First Persian invasion of Greece

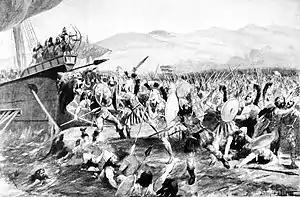
Battle of Marathon.

The Persian fleet next headed south down the coast of Attica, landing at the bay of Marathon, roughly from Athens, on the advice of Hippias, son of the former tyrant of Athens, Peisistratus. The Athenians, joined by a small force from Plataea, marched to Marathon, and succeeded in blocking the two exits from the plain of Marathon. At the same time, Athens' greatest runner, Pheidippides (or Philippides) was sent to Sparta to request that the Spartan army march to Athens' aid. Pheidippides arrived during the festival of "Carneia", a sacrosanct period of peace, and was informed that the Spartan army could not march to war until the full moon rose; Athens could not expect reinforcement for at least ten days. They decided to hold out at Marathon for the time being, and they were reinforced by a contingent of hoplites from Plataea.